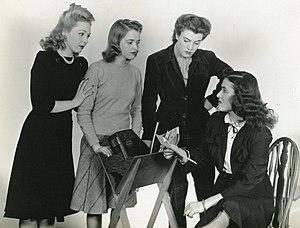
Irene Dailey, née le 12 septembre 1920 à New York et morte le 24 septembre 2008 à Santa Rosa, est une actrice américaine.